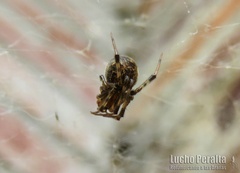
Species: Parasteatoda_tepidariorum